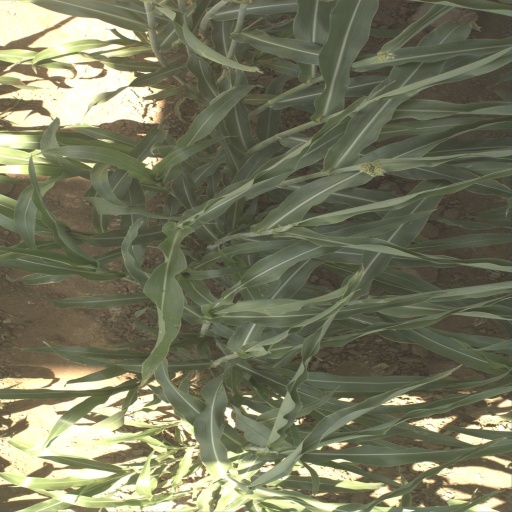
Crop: sorghum